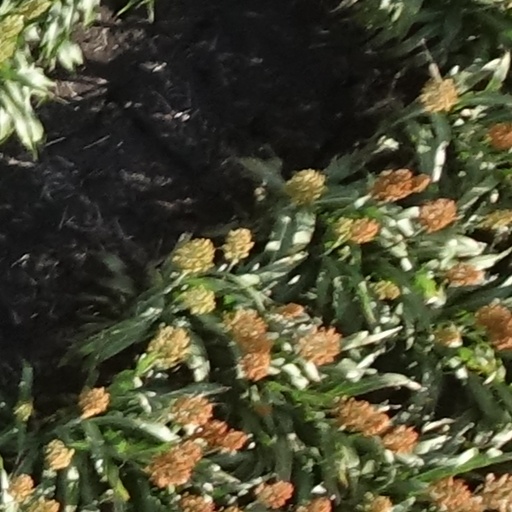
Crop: sorghum